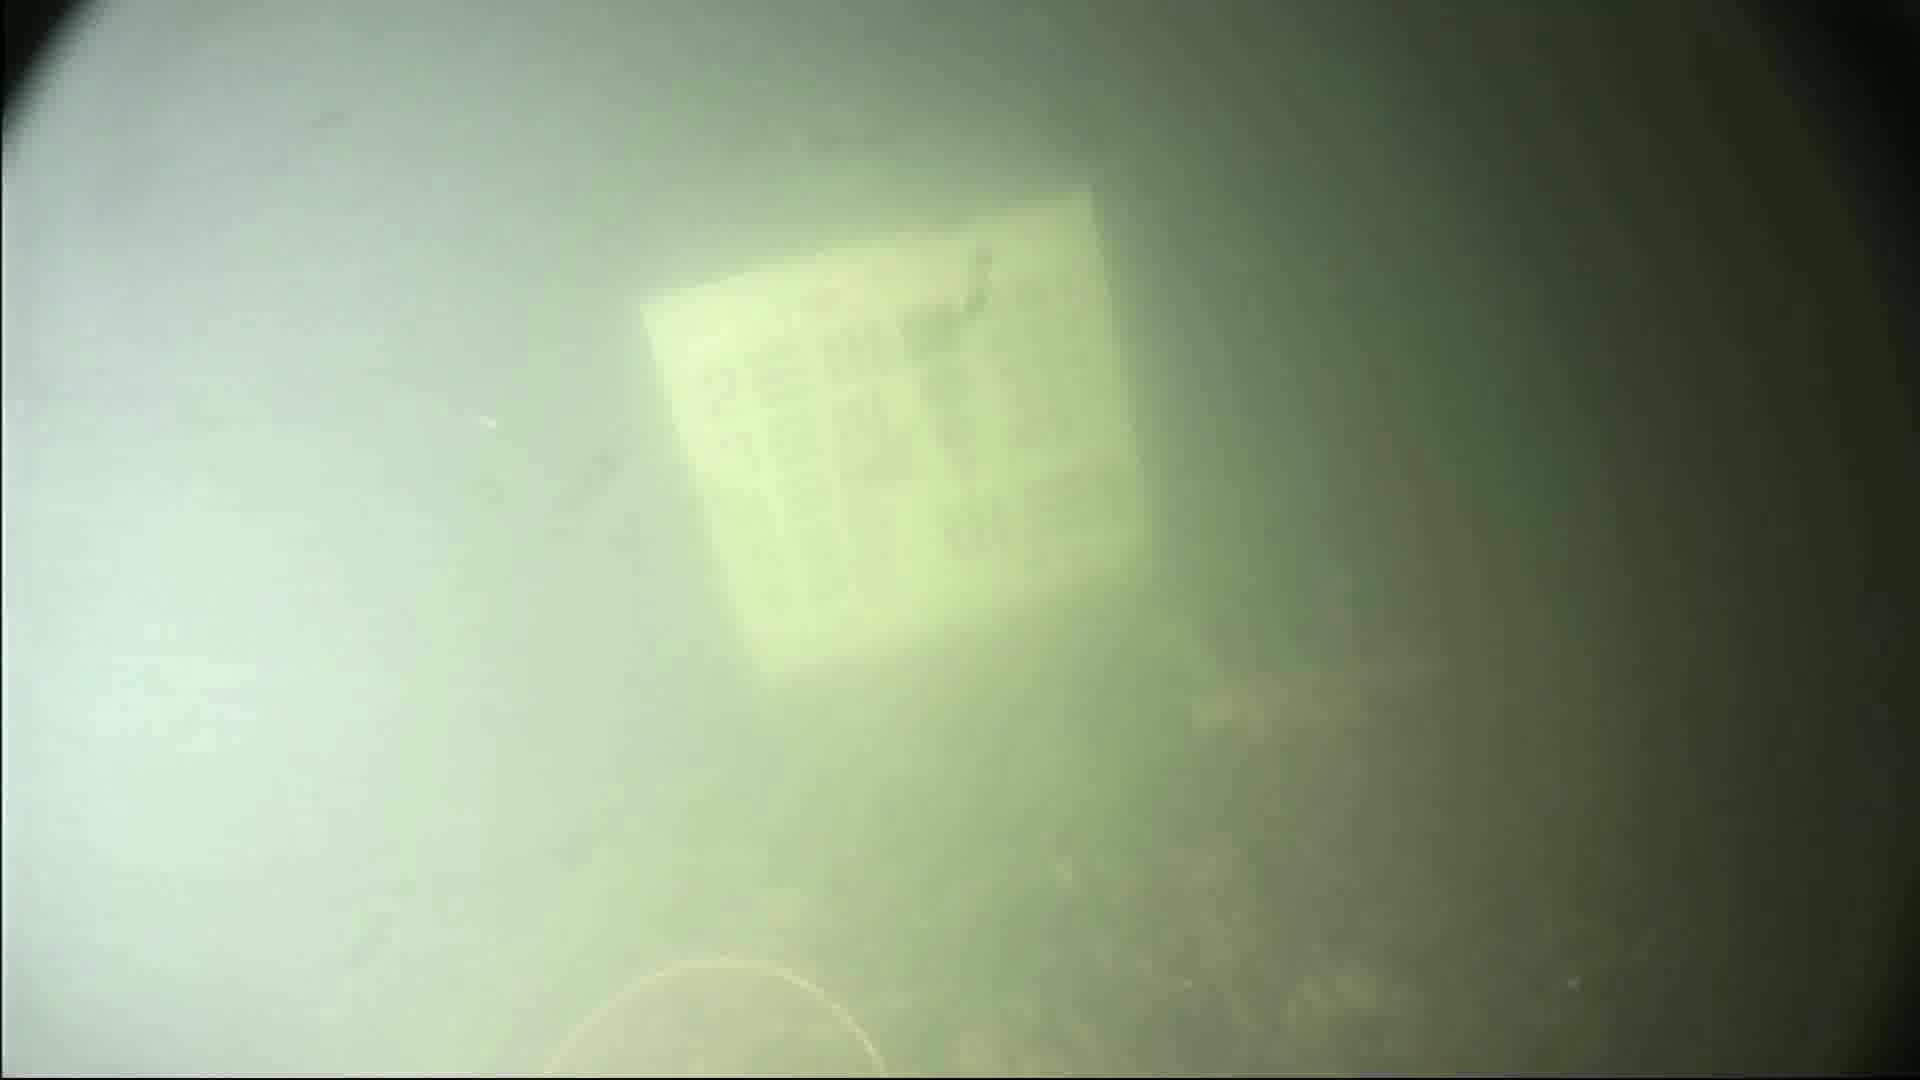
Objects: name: crab